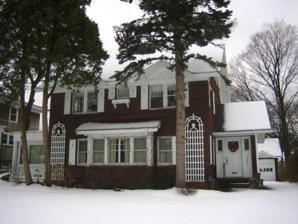
Building: Poehlman House (Syracuse, New York)
Country: United States of America
Year built: 1919
Historic house in New York, United States United States historic place Poehlman House U.S. National Register of Historic Places U.S. Historic district Contributing property Show map of New York Show map of the United States Interactive map showing the location of Poehlman House Location 2654 E. Genesee St., Syracuse, New York Coordinates 43°2′37.92″N 76°6′38.97″W / 43.0438667°N 76.1108250°W / 43.0438667; -76.1108250 Built 1919 Architect Ward Wellington Ward Architectural style Colonial Revival MPS Architecture of Ward Wellington Ward in Syracuse MPS NRHP reference No. 97000078 Added to NRHP February 14, 1997 Poehlman House , also known as Poehlman Residence , was designed by Ward Wellington Ward .  It was added to the National Register of Historic Places in 1997. It is currently a private residence. It was listed for its Colonial Revival and Arts and Crafts architecture. An Arts and Crafts style detail is the use of moon influences in the decorative shutters on the house.  It is located in the Scottholm Tract Historic District . References